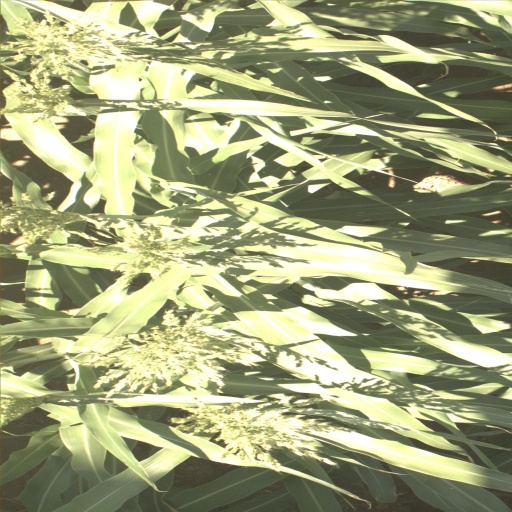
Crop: sorghum